Takashimadaira Station

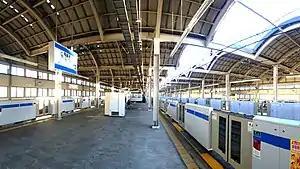
Platform level of Takashimadaira Station.

is a railway station on the Toei Mita Line in Itabashi, Tokyo, Japan, operated by the Tokyo subway operator Tokyo Metropolitan Bureau of Transportation (Toei).